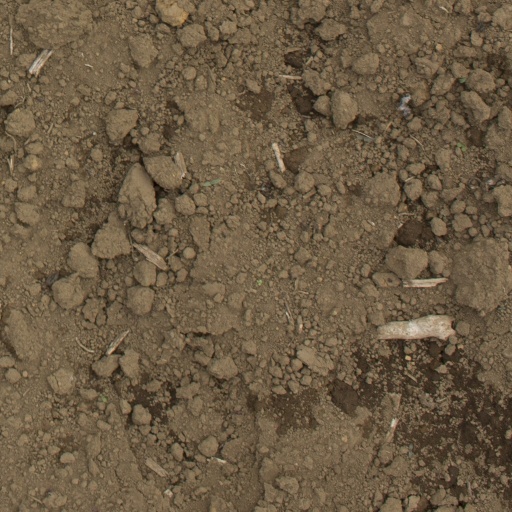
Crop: Jerusalem artichoke